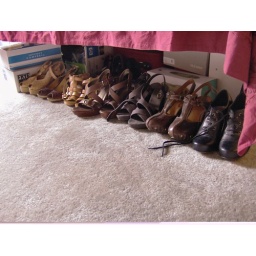
under bed shoe storage.